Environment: real
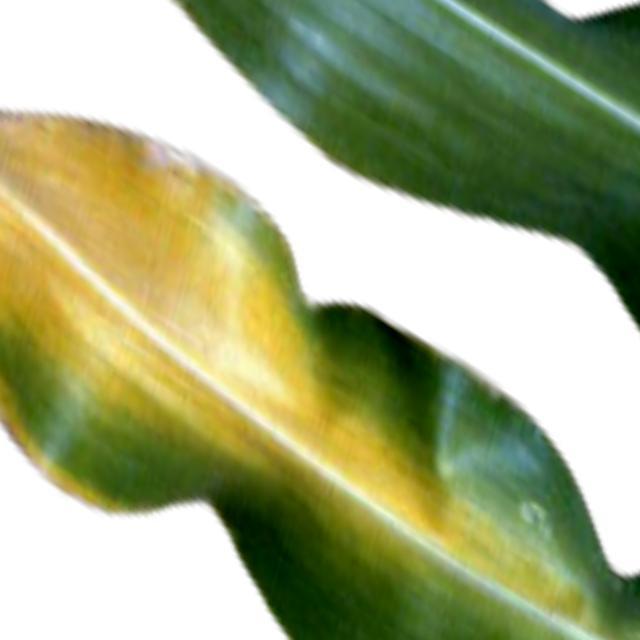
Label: nitrogen_deficiency